Marie Lenéru

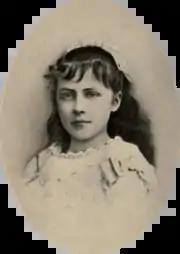
Marie Lenéru at age 10.

Marie Lenéru was born in 1875 in Brest, France. Her family lived on rue de Siam. Her father Alfred Lenéru (1843–1876) was a naval lieutenant, a knight of the Legion of Honour, and a 1863 graduate of the École navale. He died when Marie was only 10 months old. The son of Parisian hoteliers, Alfred had married Marie Dauriac, the daughter of Rear Adm. Alexandre Dauriac and Augustine Hollard, in Brest in 1872. Other naval officers in Marie Lenéru's family included her great-grandfather Capt. Alexandre Dauriac and her uncles Commissioner General of the Navy Charles Dauriac and Capt. François Dauriac. She had one brother, Lionel Dauriac (1847–1923), who attended the École normale supérieure and became a philosophy professor and knight in the Legion of Honour.